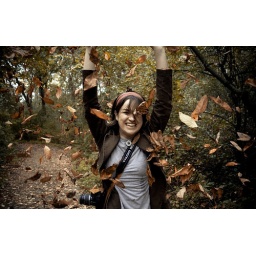
This is the girl who makes me the happiest person in the whole world.